Black Patch Tobacco Wars

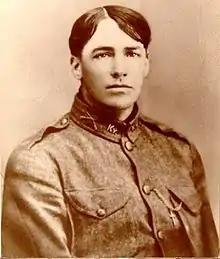
Captain N.J. Wilburn 1908

In April 1908, a Kentucky State Guard detachment commanded by Lieutenant Newton Jasper Wilburn led a series of raids against the Night Riders' leaders. Wilburn arrested several of the men and also provided protection to several key informers. He gained the help of former Night Riders, including Macon Champion, who implicated fifteen local farmers. The arrests broke the power of the Night Riders and effectively ended the Black Patch War. Lieutenant Wilburn was rewarded with a promotion to captain. Even though most men arrested were not convicted at trial, Capt. Wilburn's actions helped bring law and order to the region.